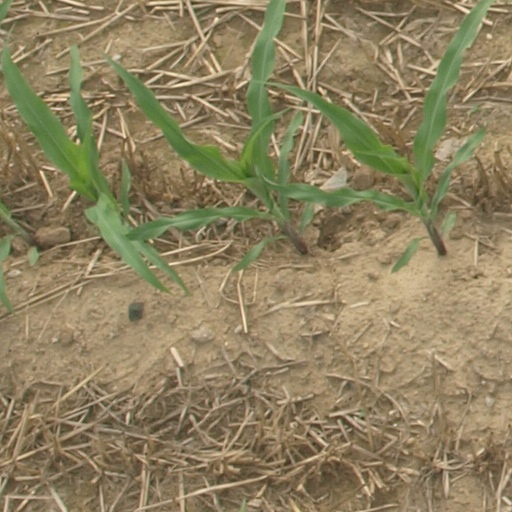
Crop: maize; corn